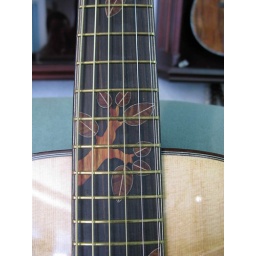
The fingerboard and a tree figure inlay. All by hands ... no machine cut for the inlay ...